Informer (newspaper)

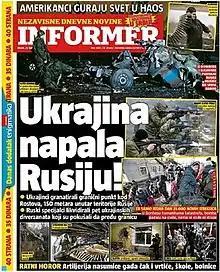
The front page on 22 February 2022 proclaiming "Ukraine has attacked Russia"

Informer is a Serbian tabloid newspaper based in Belgrade. It is known for its political bias in favor of the ruling Serbian Progressive Party (SNS) and its sensationalist stories. The newspaper has been accused of spreading disinformation and sensationalism.